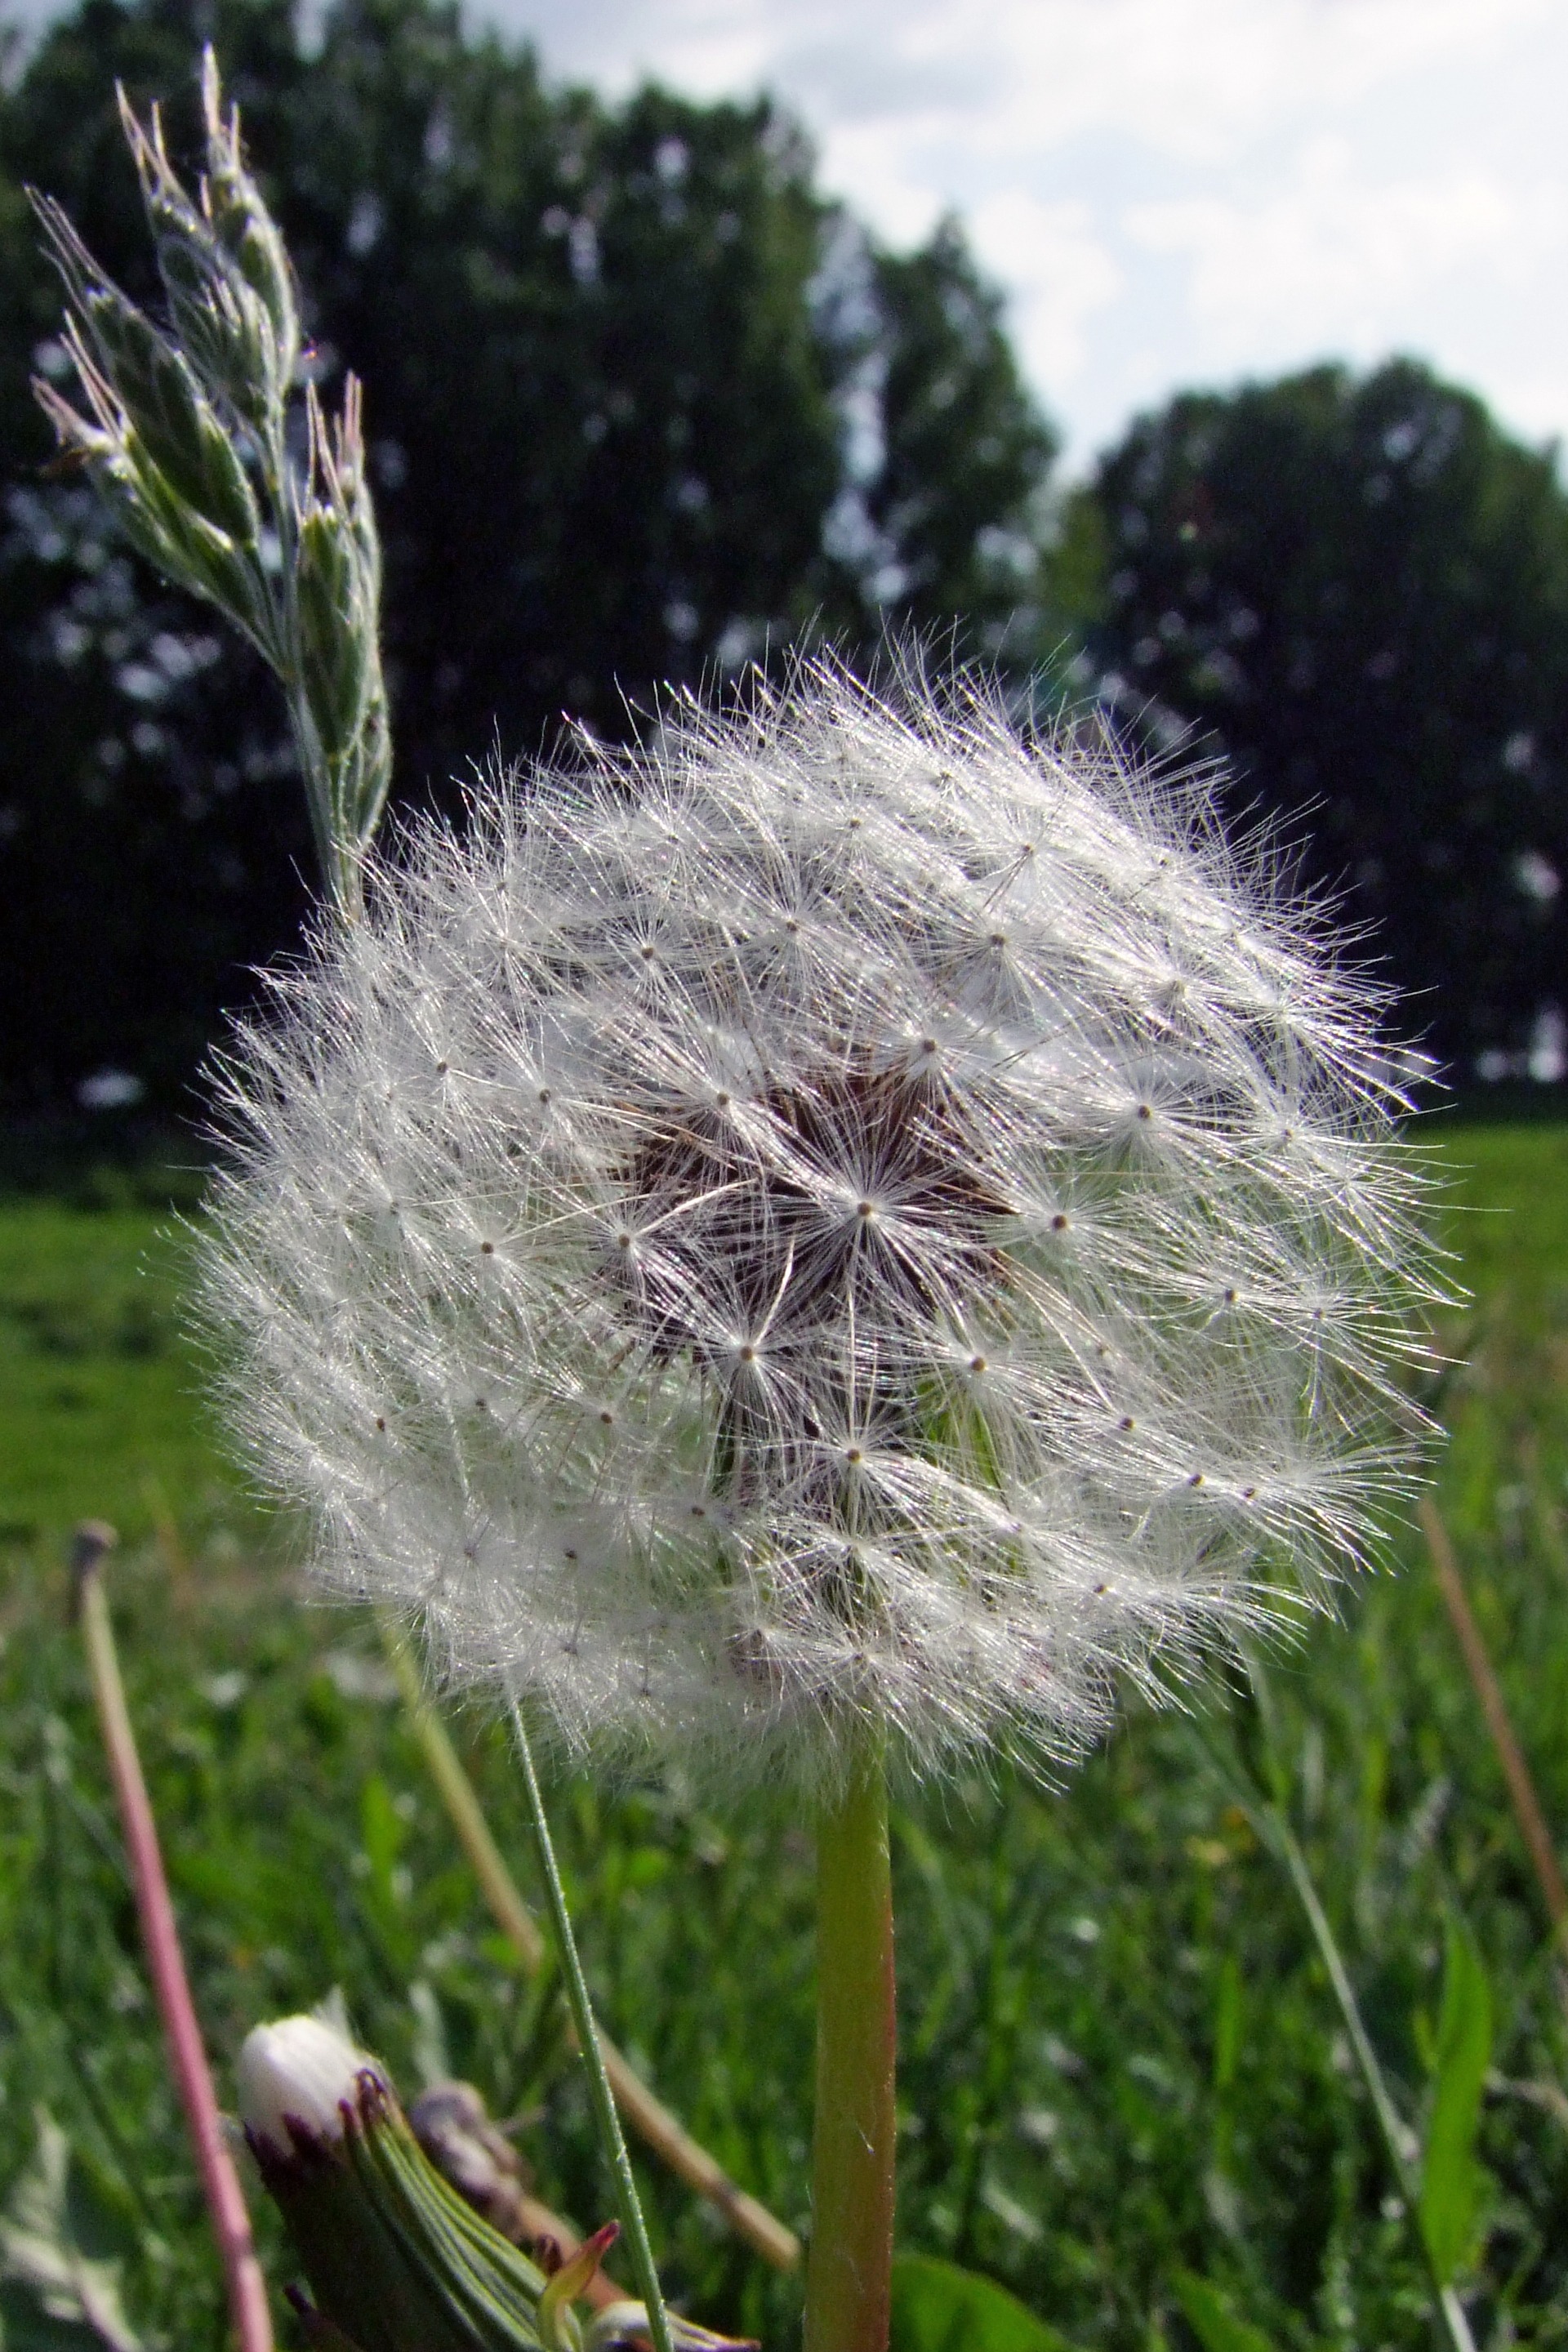
nature, grass, plant, lawn, meadow, dandelion, leaf, flower, frost, green, botany, garden, flora, wildflower, thistle, macro photography, flowering plant, daisy family, grass family, plant stem, land plant, thorns spines and prickles